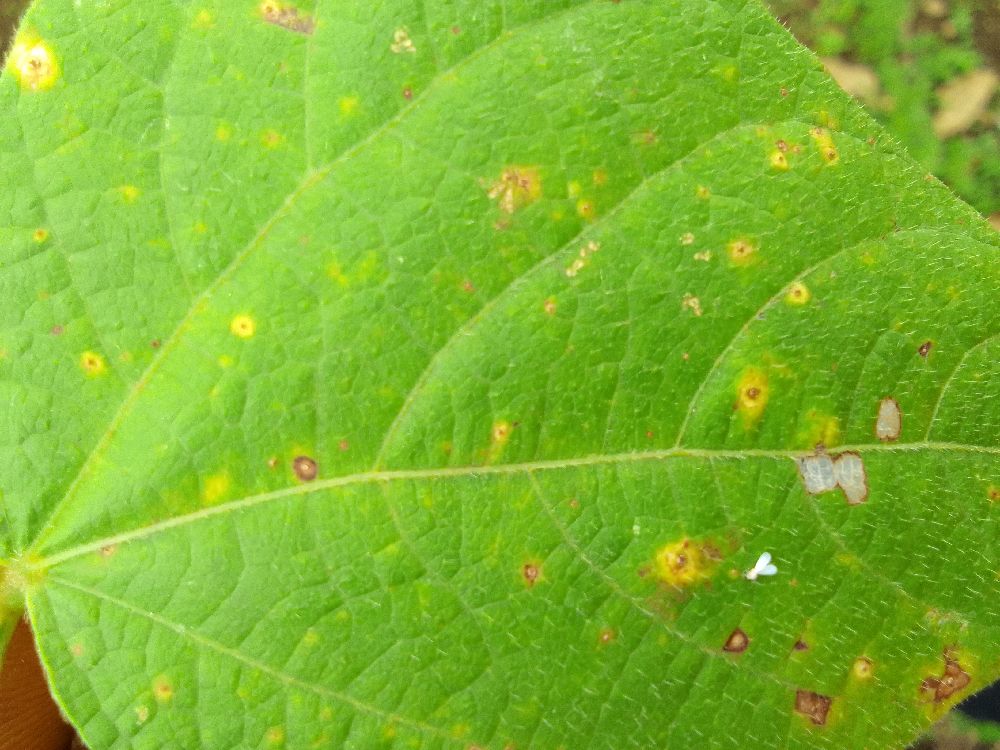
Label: rust